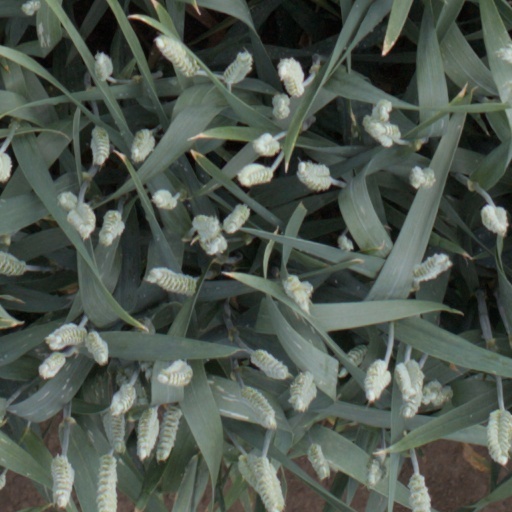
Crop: wheat